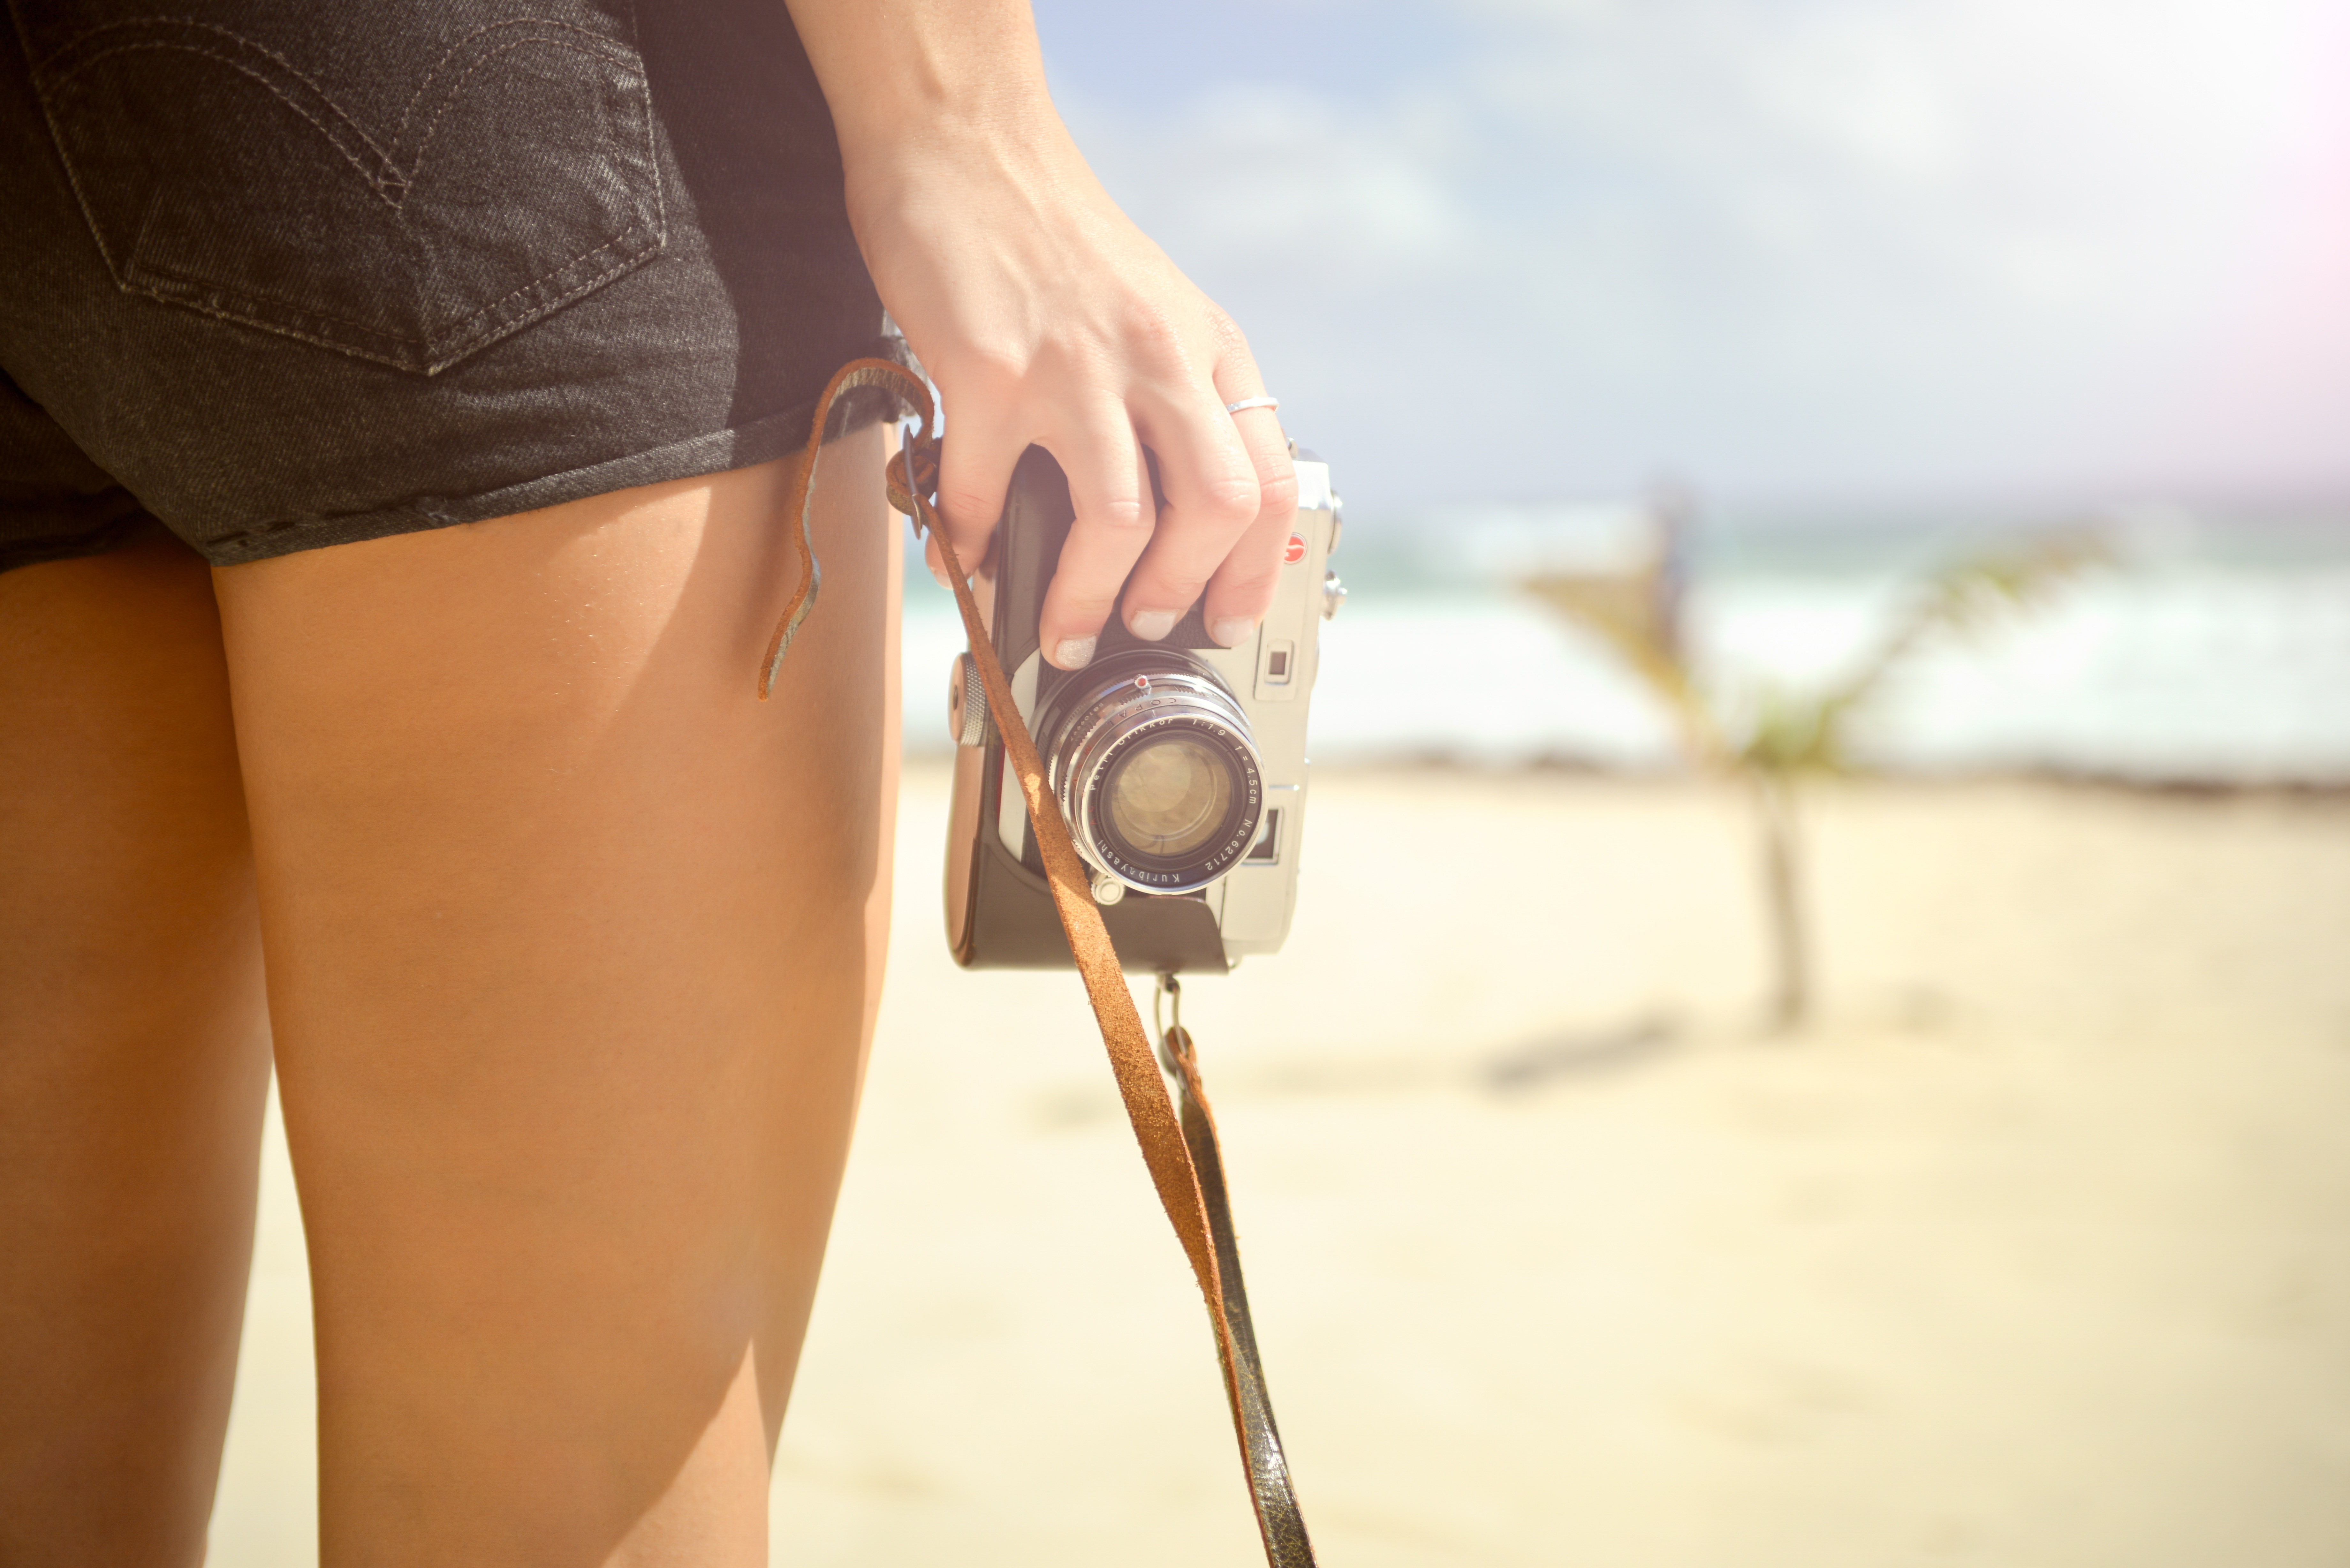
hand, person, girl, woman, camera, photography, vintage, retro, female, leg, finger, fashion, clothing, lifestyle, swimwear, human body, pants, back, glasses, thigh, footwear, skin, beauty, blond, abdomen, photo shoot, undergarment